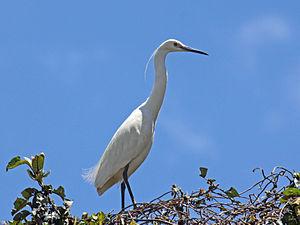
L'Aigrette dimorphe est une espèce d'oiseaux appartenant à la famille des Ardeidae.